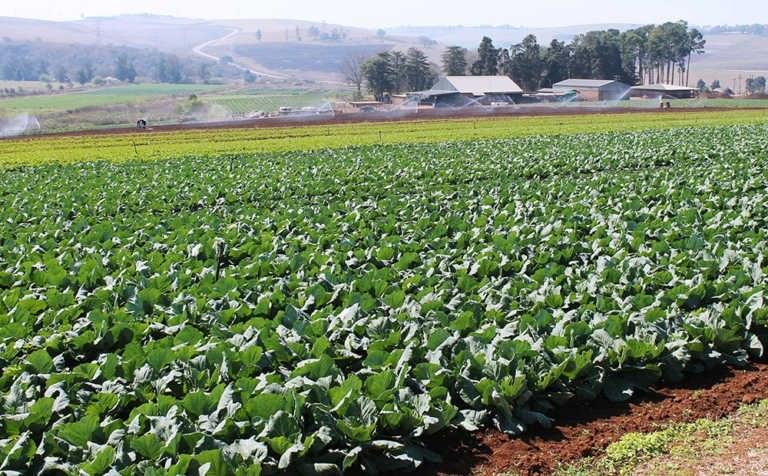
Shamba kubwa lililopandwa mboga aina ya kabichi, kilimo hichi cha kiwandani kinachodhamiria kuzalisha mazao kwa wingi na kwa kutumia teknolojia ya kisasa.